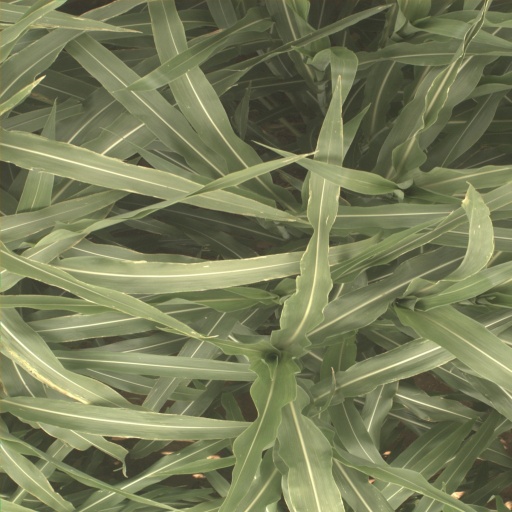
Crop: sorghum